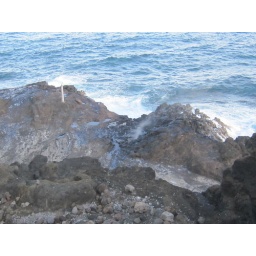
Halona Blowhole (see the misting water coming from the rock just below the surfline)